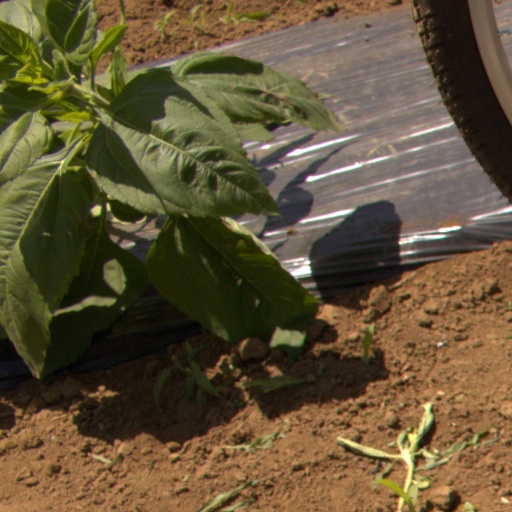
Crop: Jerusalem artichoke